Amit Kumar

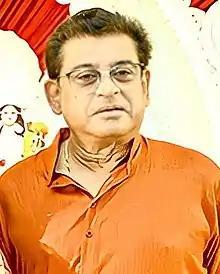

Amit Kumar (born 3 July 1952) is an Indian playback singer, actor, music composer. Kumar launched his own music production company, named Kumar Brothers Music. He predominantly worked in Bollywood and regional film songs since the 1970s, including 150 Hindi and Bengali compositions by R. D. Burman. After Burman's death in 1994, citing a lack of quality music composition, Kumar withdrew from playback singing and concentrated on live orchestra shows. In addition to singing in Hindi, has also performed in Bengali, Bhojpuri, Odia, Assamese, Marathi and Konkani. He is the eldest son of singer-actor Kishore Kumar.